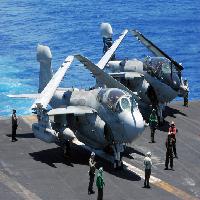
Weather: sun or clear